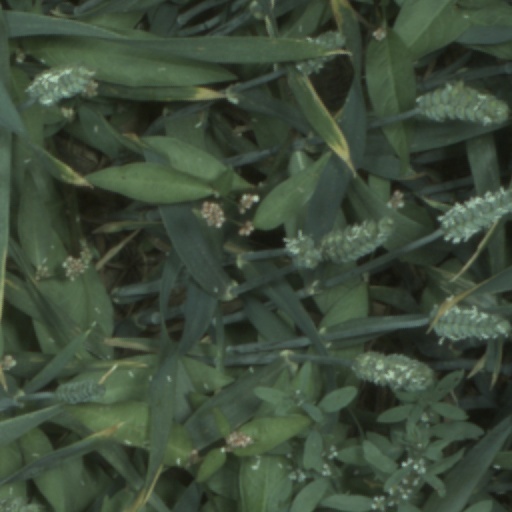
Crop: wheat